Aaron T. Demarest

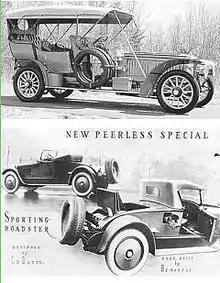
Circa 1911 Demarest automobile bodies in advertisements

Aaron T. Demarest (1841 – July 13, 1908) was an American carriage manufacturer and automobile body manufacturer. He built carriages in New York City for forty-eight years and luxury automobile bodies for six years.